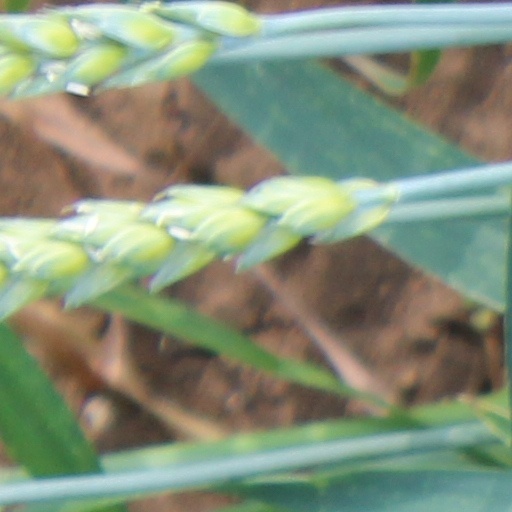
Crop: wheat